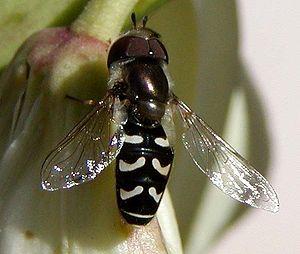
Les Syrphidae ou Syrphides, sont une famille de mouches du sous-ordre des Brachycera. La famille se subdivise en 3 sous-familles qui comprennent environ 200 genres et plus de 5 000 espèces décrites. On compte environ 800 espèces dans l'Ouest paléarctique et plus de 500 en France. De manière générale, c'est une famille cosmopolite.
Les Syrphoidea sont une super-famille d'insectes diptères brachycères muscomorphes considérée comme non valide par le Système d'information taxonomique intégré.